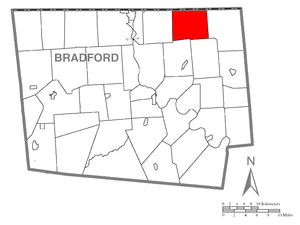
Windham Township est un township, situé dans le comté de Bradford, en Pennsylvanie, aux États-Unis. En 2010, il comptait une population de 933 habitants.